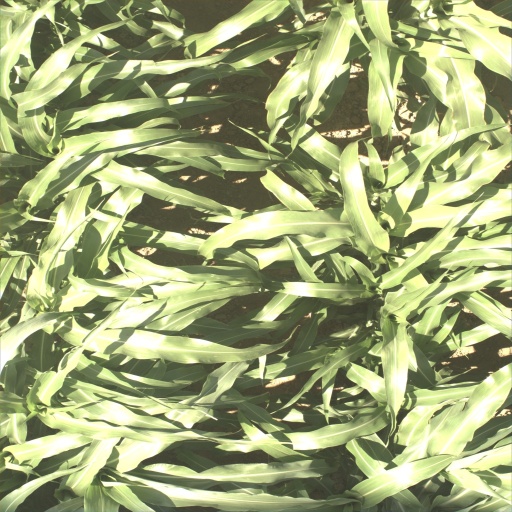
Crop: sorghum